Copley Street riot

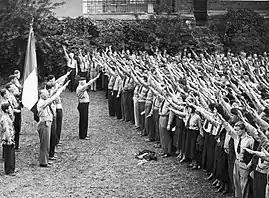
Eoin O’Duffy saluting a group of Blueshirts in the 1930s

This refusal led to the Anglo-Irish trade war (also known as the "Economic War"), which persisted until 1935, when a new treaty, the Anglo-Irish Trade Agreement, was negotiated in 1938. During this period, a 20% duty was imposed on animals and agricultural goods, resulting in significant losses for Ireland. Specifically, poultry trade declined by 80%, butter trade by 50% and cattle prices dropped by 50%. Some farmers were forced to kill and bury animals because they couldn't afford to maintain them.